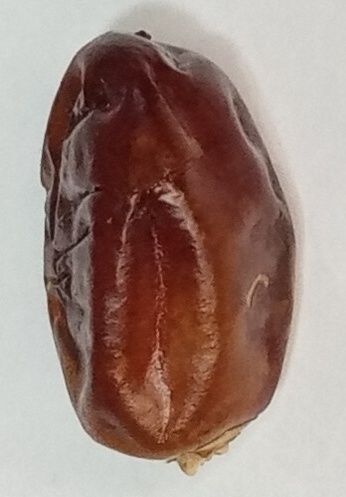
Variety: aseel
Size: small
Grade: grade-1